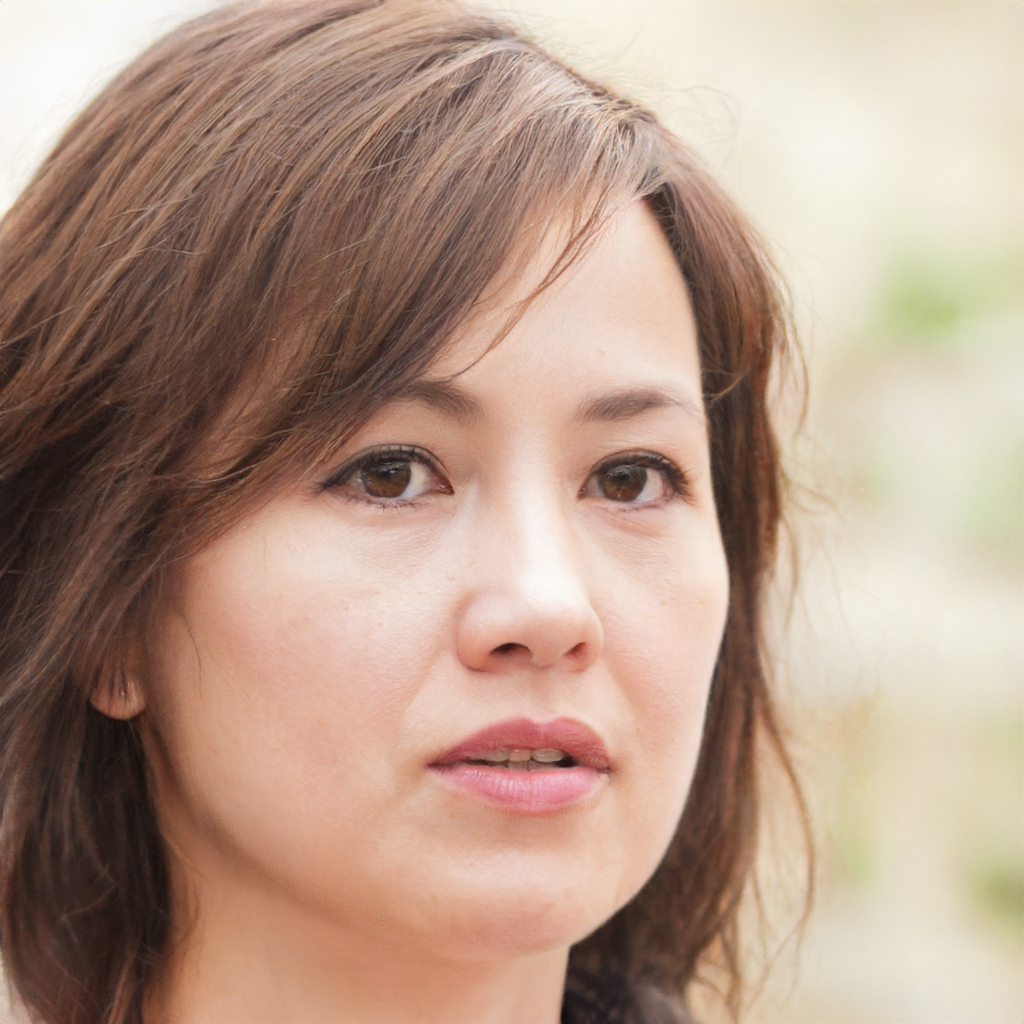
Gender: Female